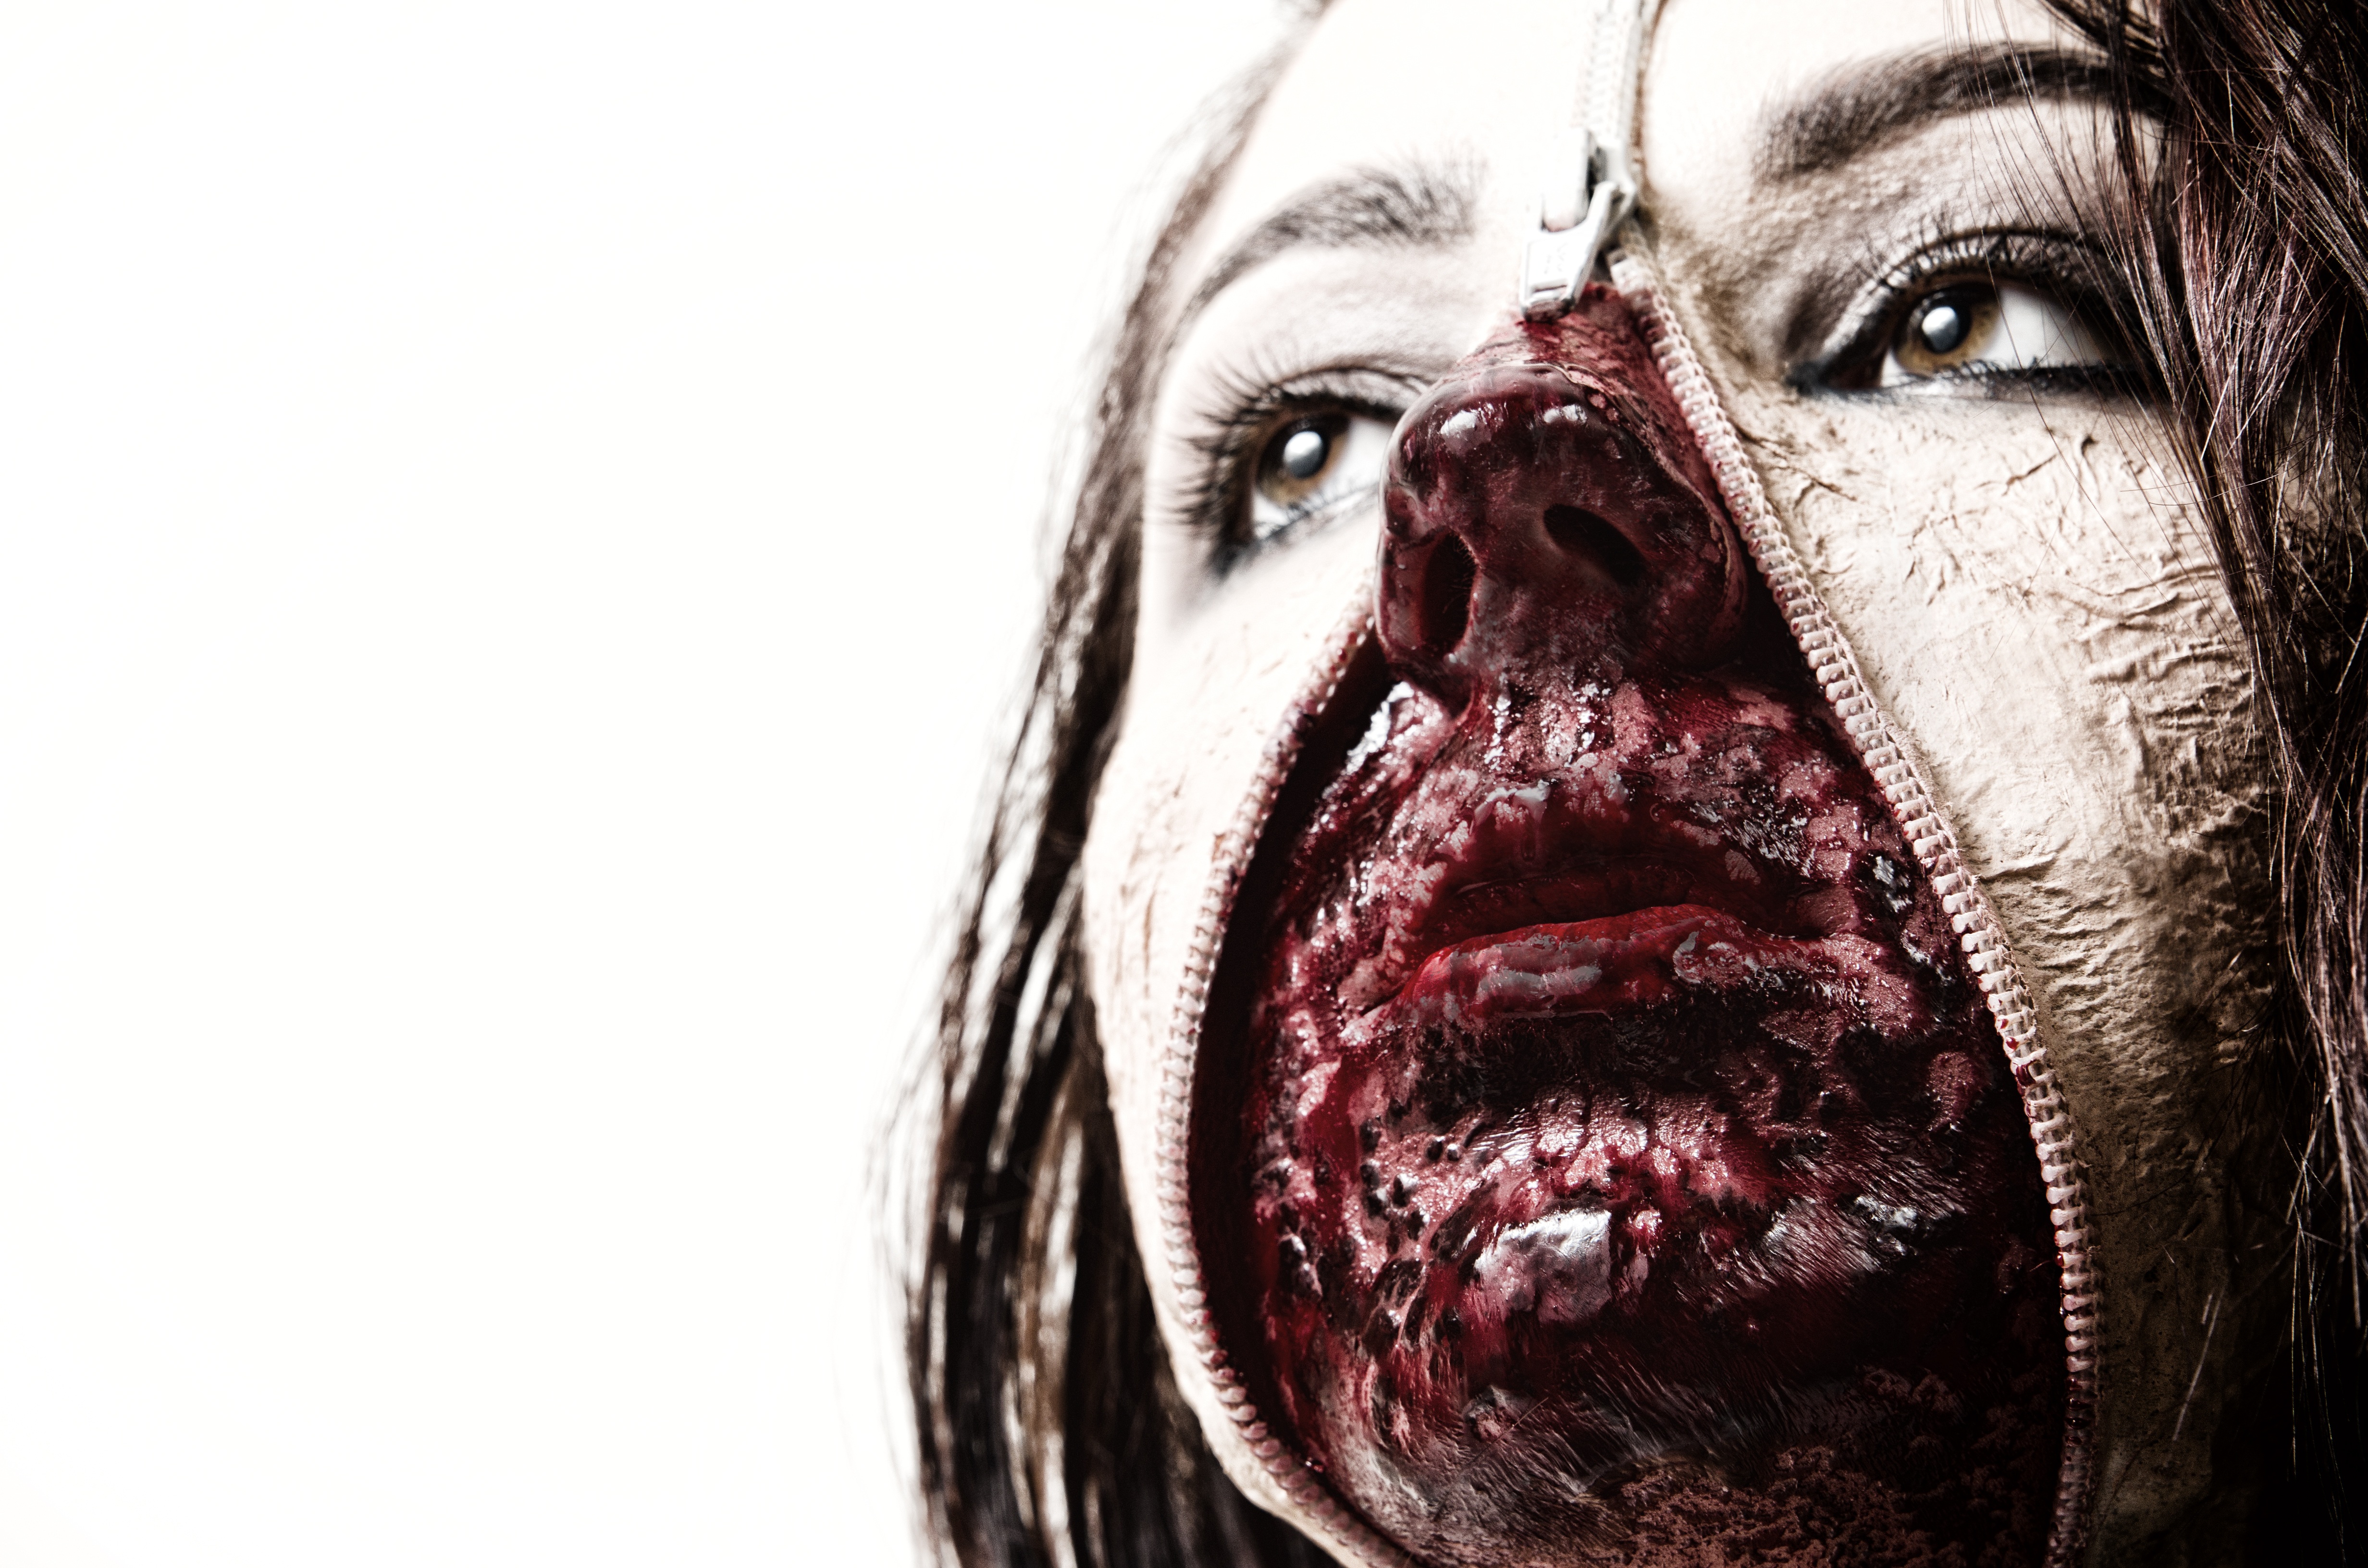
person, girl, woman, portrait, red, halloween, dead, make up, face, fear, blood, background, creativity, women, eye, females, head, beauty, organ, horror, costume, evil, haloween, ceremonial, zip, human face, one woman, only women, flash human, color image, sense